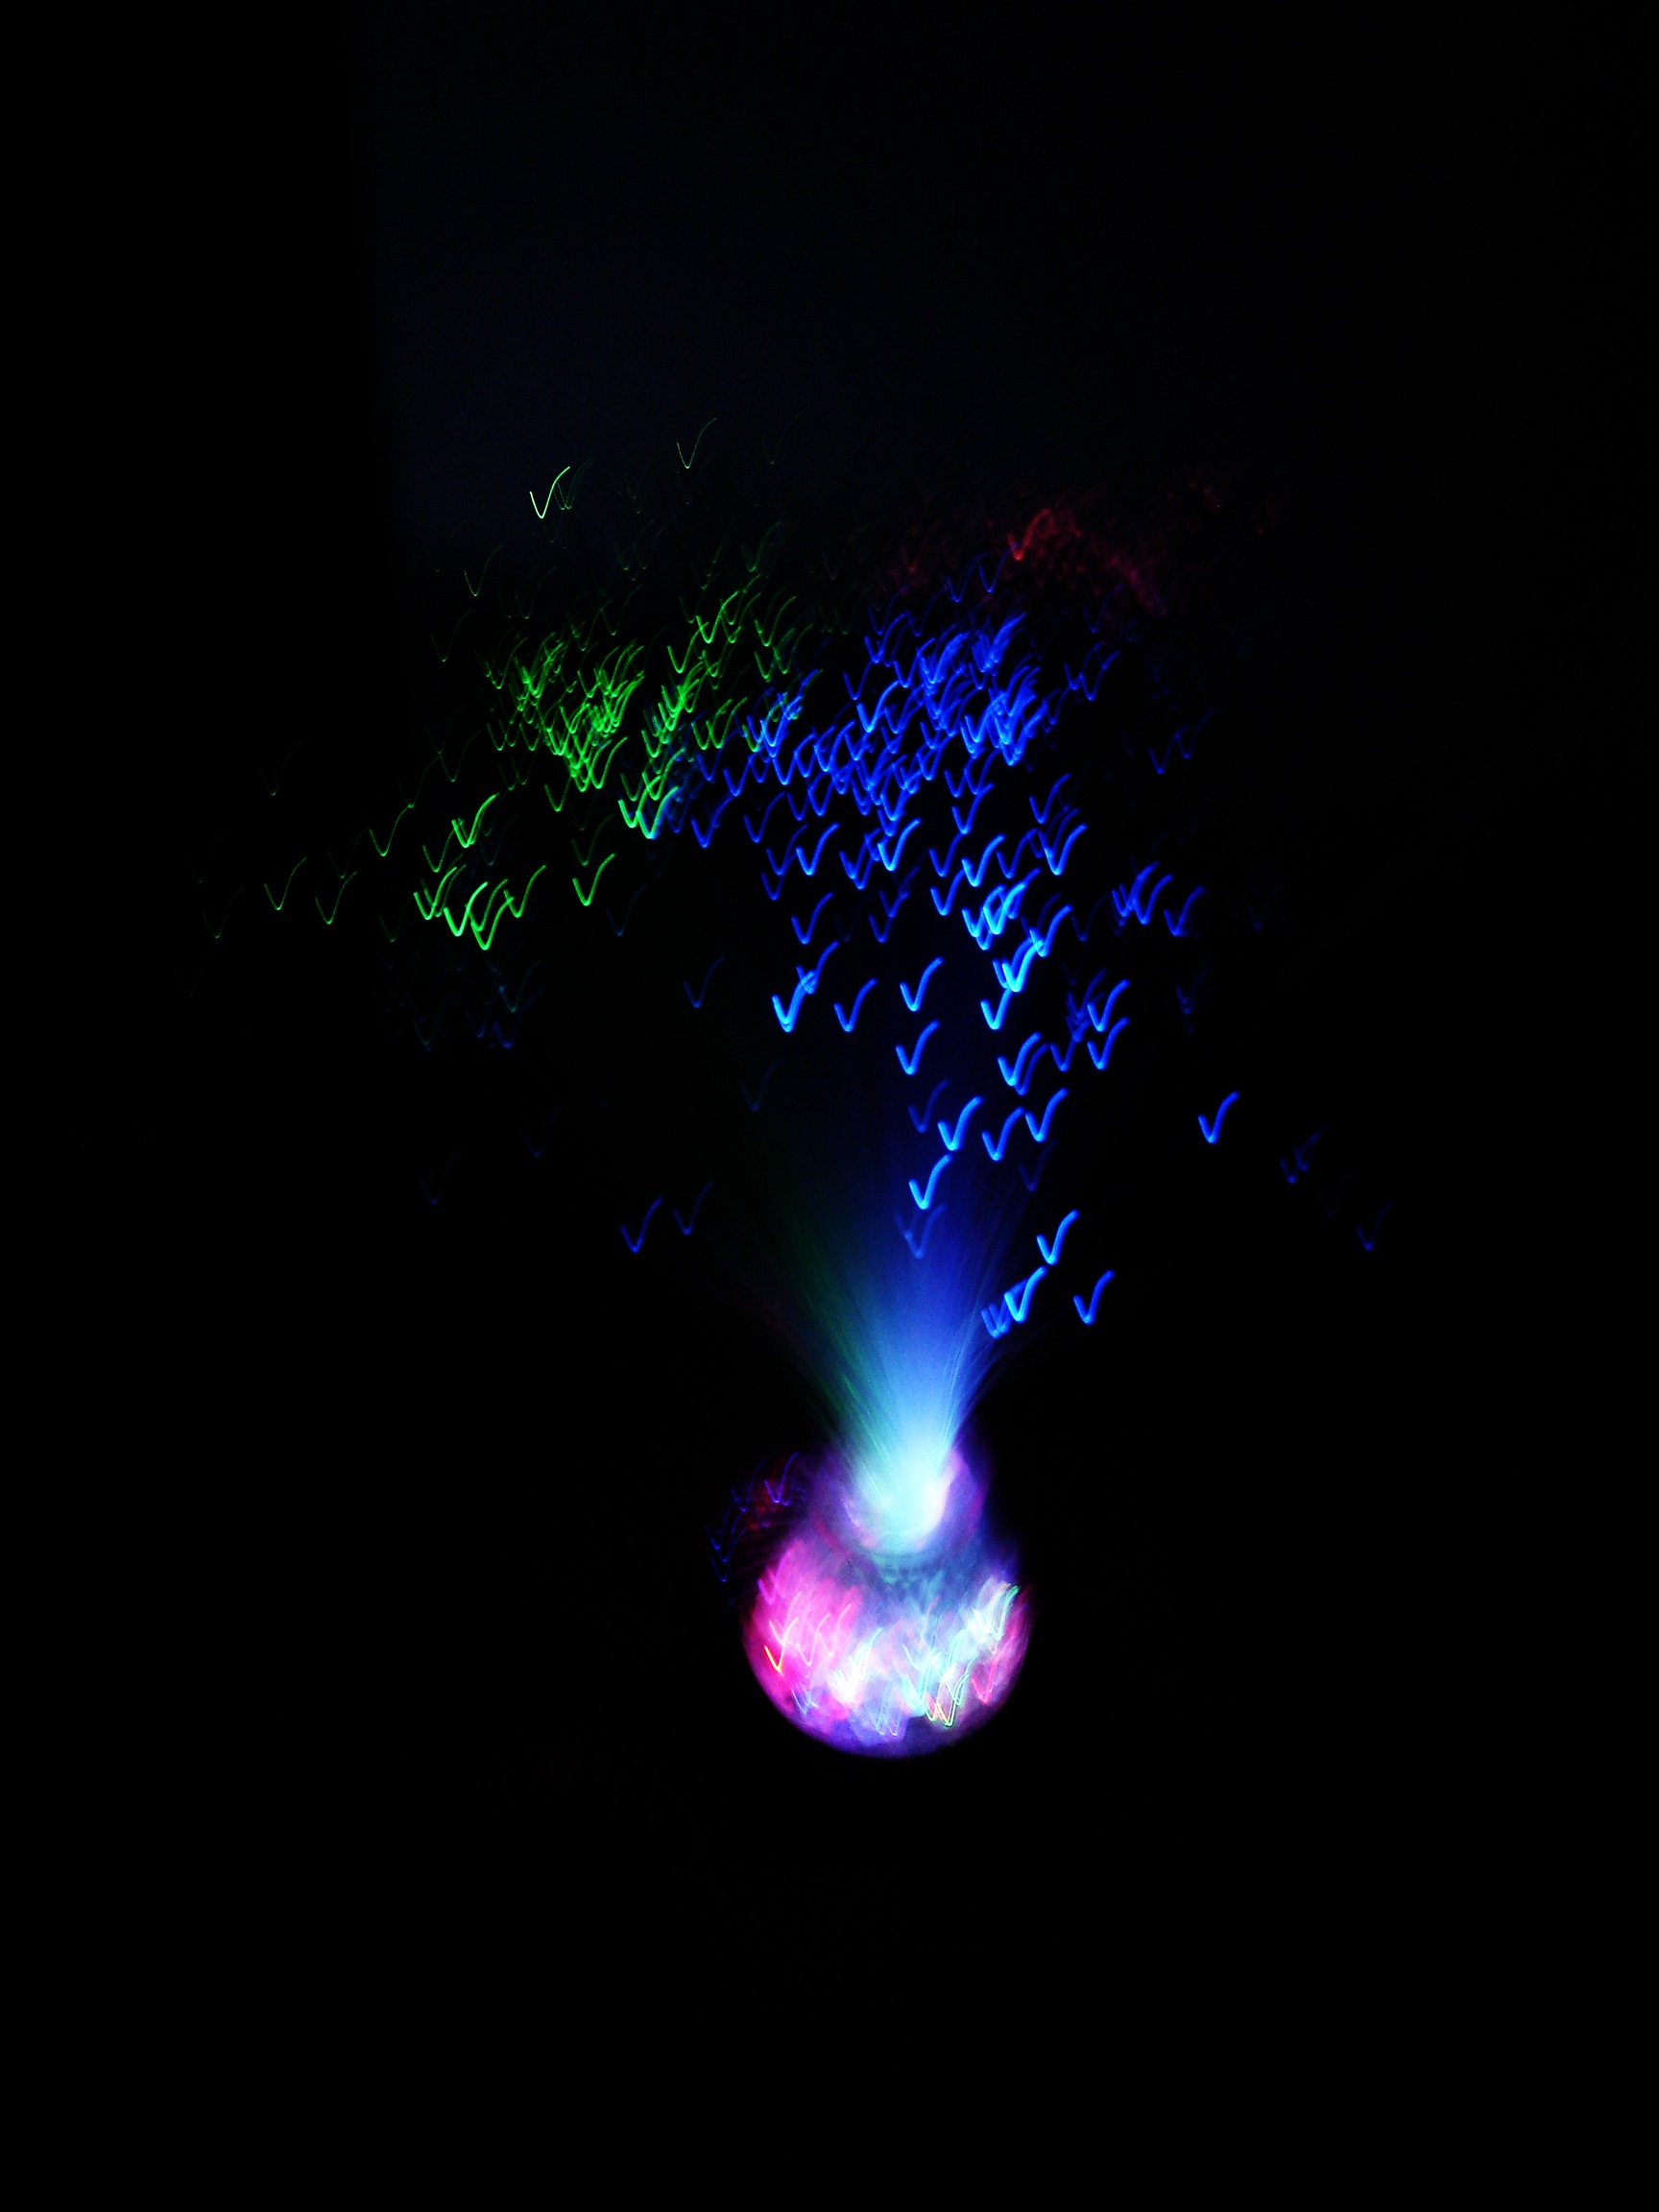
number, line, green, color, darkness, blue, black, movement, circle, font, magic, screenshot, computer wallpaper, wobbles